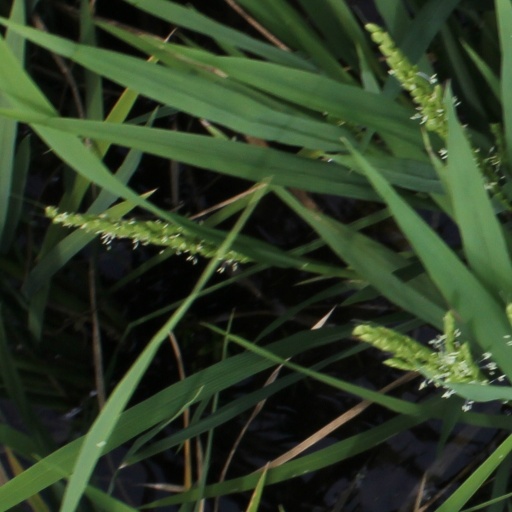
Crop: rice